Little Shop of Horrors (musical)

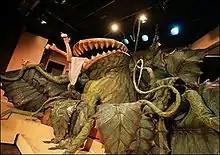
Audrey II devours Audrey; 2006–07 London production

The first major London revival began previews on November 17, 2006, at the Menier Chocolate Factory, Off West End. This revival, directed by Matthew White, featured a new Audrey II designed by David Farley, resembling the pitcher plant. The production was a critical and commercial success and transferred to the Duke of York's Theatre in London's West End in March 2007. In June 2007, the show transferred to the Ambassadors Theatre, where it ended its run on September 8, 2007. The West End cast featured Paul Keating as Seymour, Sheridan Smith as Audrey, Alistair McGowan as Orin, and Mike McShane providing the voice of Audrey II. Barry James, who portrayed Seymour in the original West End production, was Mr. Mushnik. Smith and McGowan received 2008 Laurence Olivier Award nominations, and the production was nominated for Best Musical Revival. The production toured the UK in 2009 with a cast including Damian Humbley as Seymour, Clare Buckfield as Audrey, Alex Ferns as Orin, Sylvester McCoy as Mr Mushnik and Clive Rowe as the voice of Audrey II.